Antony, Hauts-de-Seine

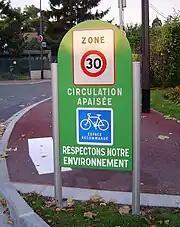
zone (cemetery district)

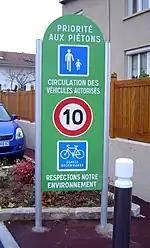
zone (cemetery district)

In November 1989 a bike path running through the city inside the Green Belt was built for a length of . Since 9 October 2005 it has been possible to cycle inside the Parc de Sceaux, an area dependent on Hauts-de-Seine department but partly in Antony.